Tyrus Wong

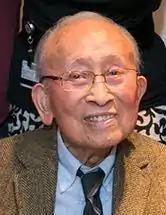
Wong in 2014

Tyrus Wong (October 25, 1910 – December 30, 2016) was a Chinese-born American artist. He was a painter, animator, calligrapher, muralist, ceramicist, lithographer and kite maker, as well as a set designer and storyboard artist. One of the most-influential and celebrated Asian-American artists of the 20th century, Wong was also a film production illustrator, who worked for Disney and Warner Bros. He was a muralist for the Works Progress Administration (WPA), as well as a greeting card artist for Hallmark Cards. Most notably, he was the lead production illustrator on Disney's 1942 film "Bambi", taking inspiration from Song dynasty art. He also served in the art department of many films, either as a set designer or storyboard artist, such as "Rebel Without a Cause" (1955), "Around the World in 80 Days" (1956), "Rio Bravo" (1959), "The Music Man" (1962), "PT 109" (1963), "The Great Race" (1965), "Harper" (1966), "The Green Berets" (1968), and "The Wild Bunch" (1969), among others.